X-15 (film)

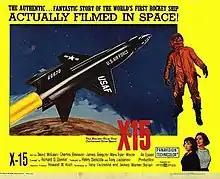
Theatrical release poster

X-15 is a 1961 American aviation drama film that presents a fictionalized account of the X-15 research rocket aircraft program, the test pilots who flew the aircraft, and the associated NASA community that supported the program. "X-15" starred David McLean, Charles Bronson, James Gregory and Mary Tyler Moore (in her first feature film role). The film marked the feature film directorial debut of Richard Donner, and was narrated by James Stewart.